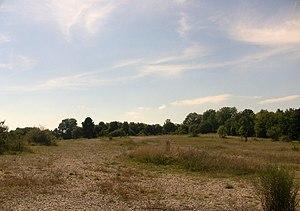
Le grand désert à Besançon (Doubs, France).
Bregille est un quartier de la ville française de Besançon situé sur la rive droite du Doubs, limitrophe du centre historique à l'ouest, du quartier des Clairs-Soleils au nord et des Chaprais au nord-ouest. Il s'est développé sur la colline de Bregille qui culmine à 458 mètres, soit près de 200 mètres en amont de la rivière. Au recensement de 1999, il comptait environ 3 100 habitants appelés Bregillots.
Le fort de Bregille, ou fort Bregille, est une fortification militaire située à 446 mètres d'altitude au sommet de la colline de Bregille, à Besançon. Construit de 1820 à 1832, ce fort occupe un site stratégique du quartier de Bregille surplombant et protégeant, avec le fort Beauregard, la vieille ville de Besançon auparavant vulnérable. Il remplace un ouvrage militaire en terre établi à la fin du XVIIIᵉ siècle, et jugé obsolète notamment à cause de sa prise par l'ennemi en 1814.